Robert Boscawen

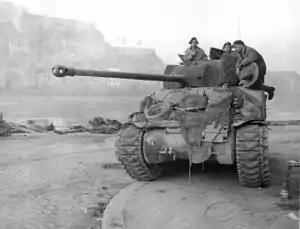
Robert Boscawn on the left in his Sherman Firefly at Namur during the Battle of the Bulge

Too young for military service at the outbreak of the Second World War, Boscawen went to Trinity College, Cambridge, where he read mechanical science and took the special army engineering course. In 1941, he joined the Royal Engineers. However, on 4 September 1942, he was commissioned as a second lieutenant into the 1st Battalion of the Coldstream Guards (with which members of his family had served since 1769, including his brothers George and Evelyn, who had been killed during the evacuation from Dunkirk), and his service number was 243507. The battalion formed part of the 5th Guards Armoured Brigade, part of Major General Allan Adair's Guards Armoured Division, and Boscawen was sent to the cavalry wing of Sandhurst to train as a tank commander. In September 1944, after having fought in the Battle of Normandy, his battalion were among the first tanks to enter Brussels. A week after Operation Market Garden had finished, he was awarded the Military Cross (MC) during the German counter offensive against the Nijmegen bridgehead.